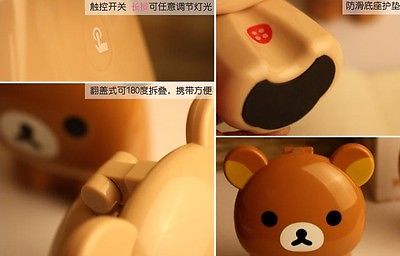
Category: lamp